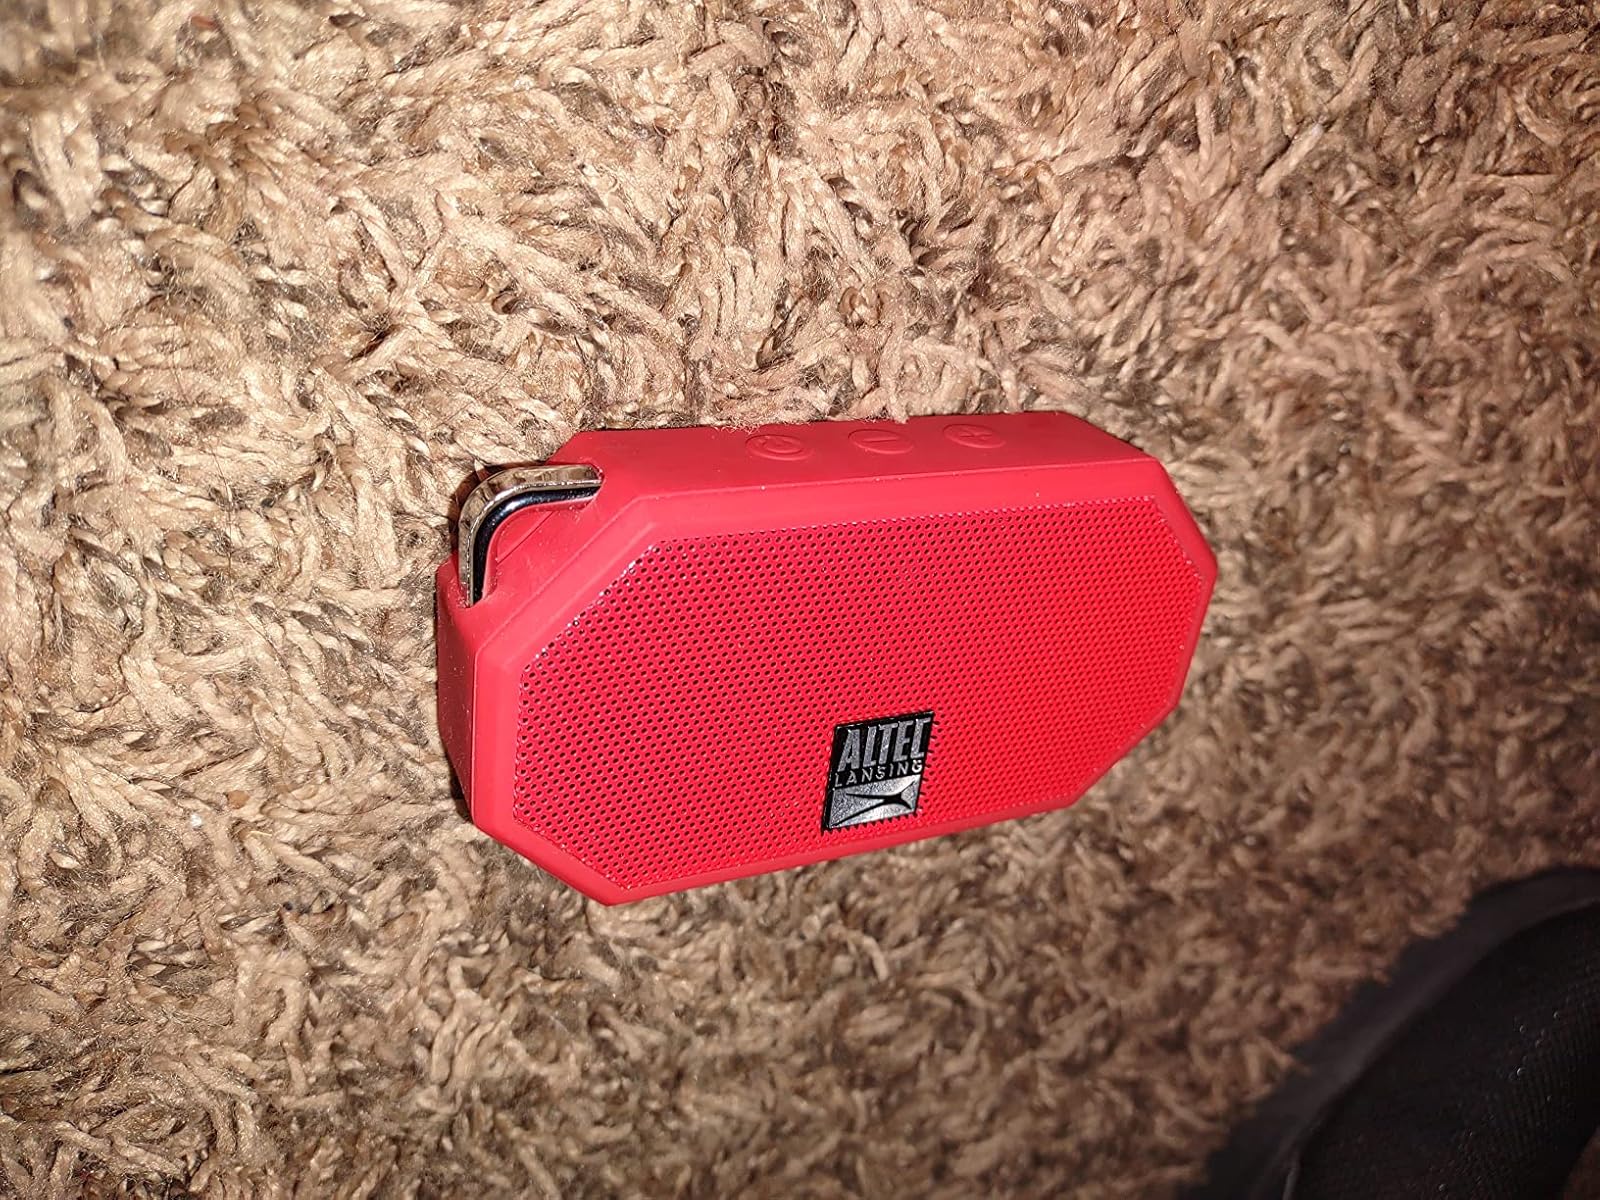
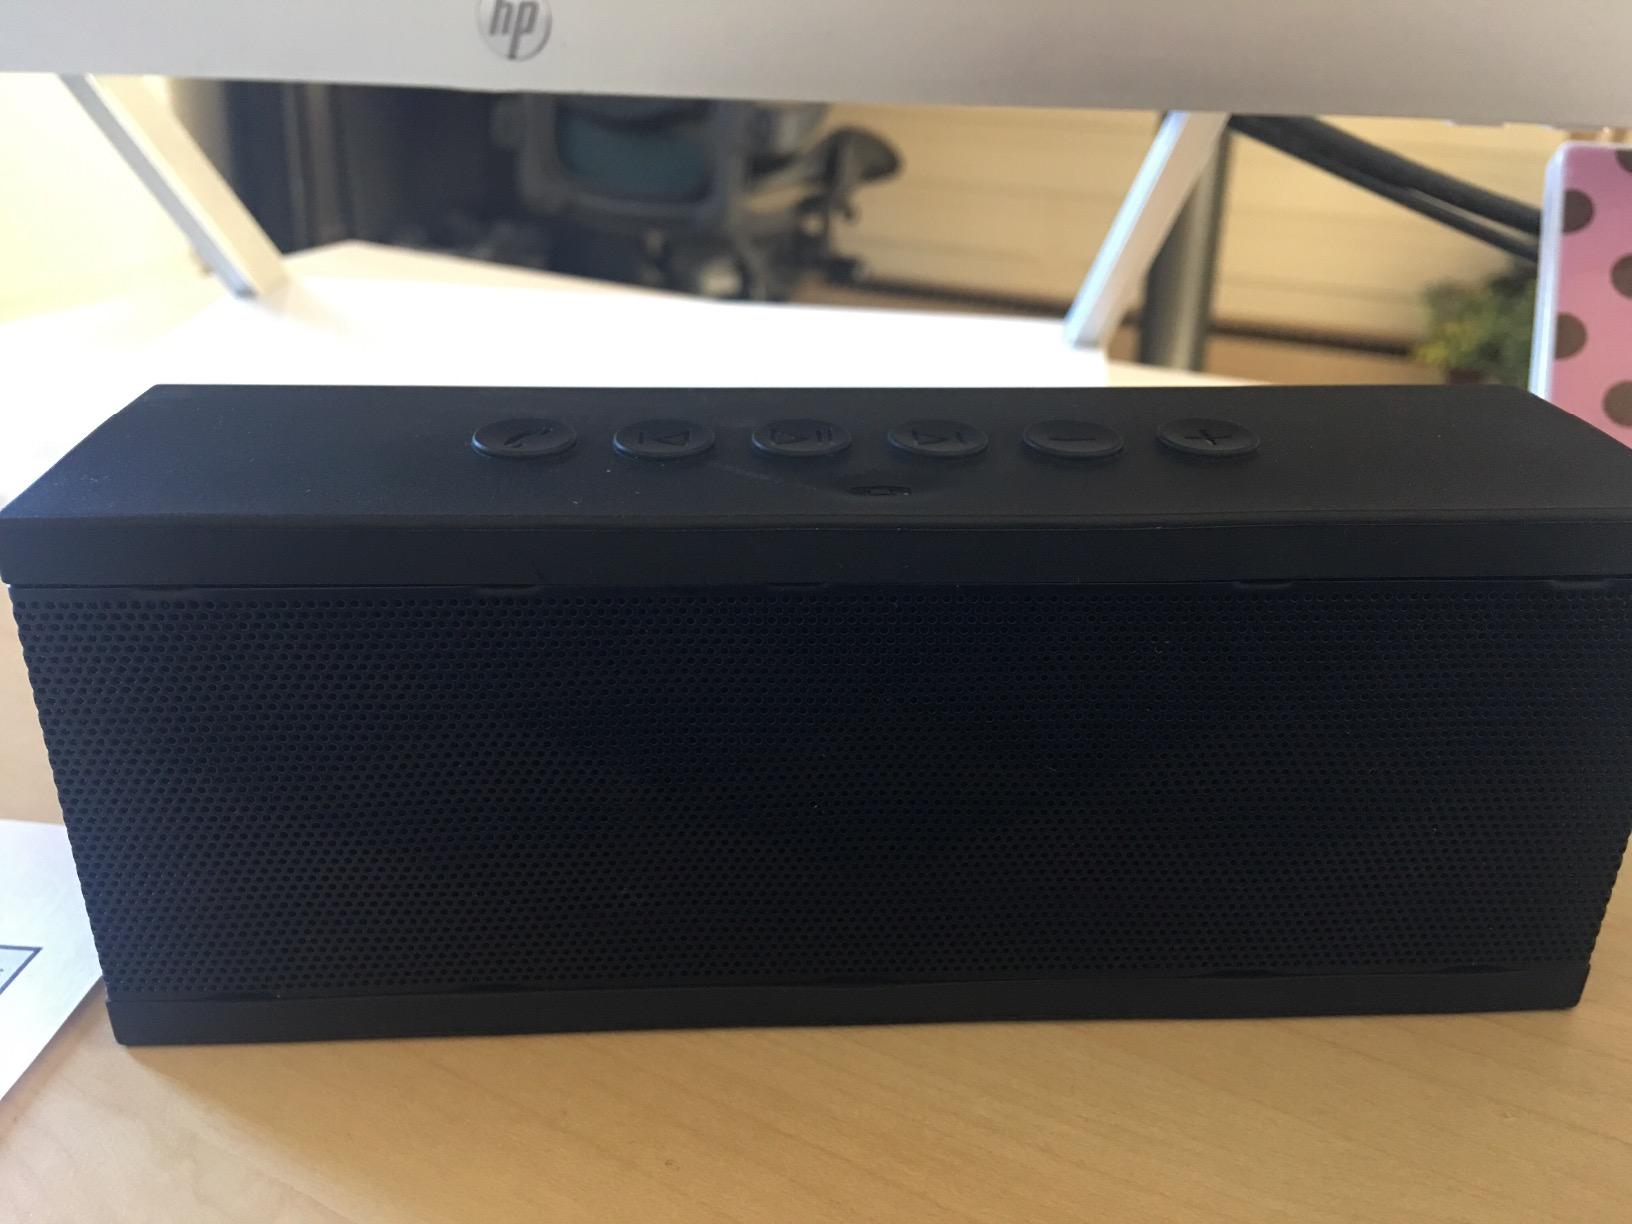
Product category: speaker
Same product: no